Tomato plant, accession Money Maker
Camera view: vertical (180 deg); turntable rotation: 0 degrees
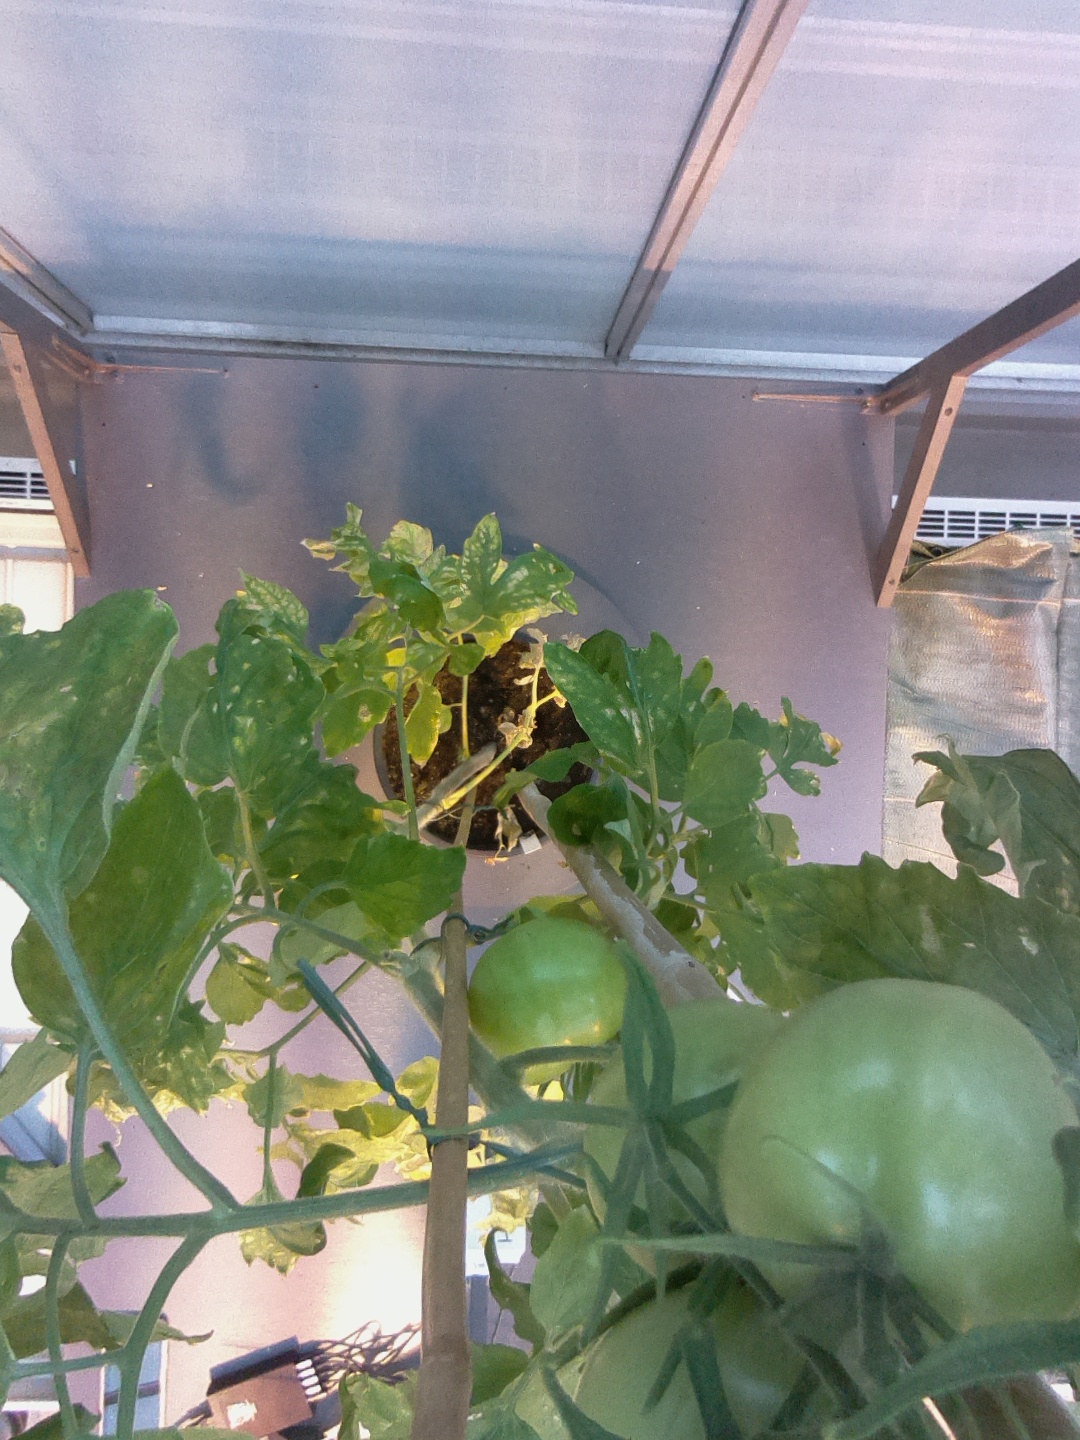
BBCH growth stage 76: 60%-70% of final fruit size